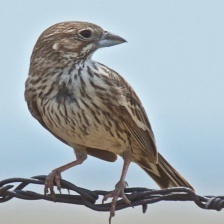
Species: LARK BUNTING
Scientific name: CALAMOSPIZA MELANOCORYS
ImageNet parent category: indigo_bunting